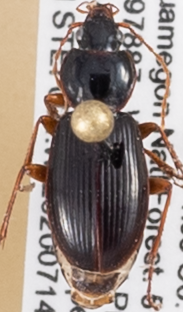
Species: Synuchus impunctatus
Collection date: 2020-07-14
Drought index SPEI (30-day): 0.394
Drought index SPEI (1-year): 1.314
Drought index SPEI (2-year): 2.09